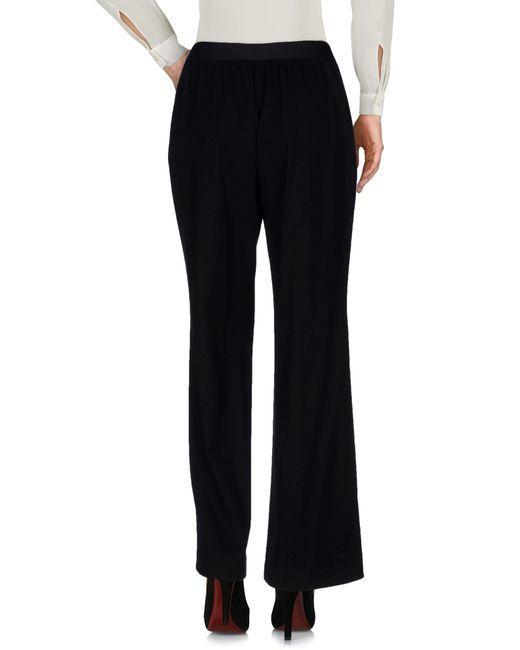
Slim Fit Bürokleidung schwarze Hose für Damen